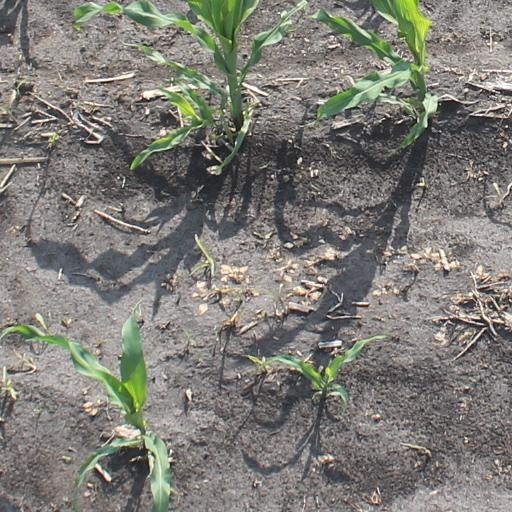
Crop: maize; corn